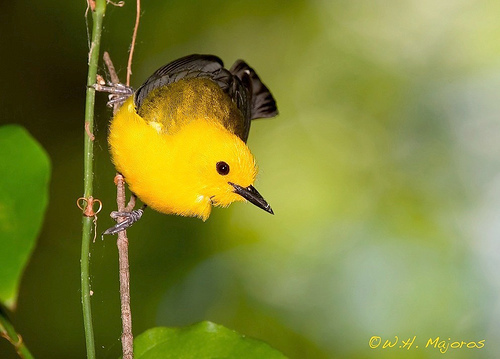
a small bird that has a long black beak, and a yellow body.
this is a yellow bird with black wings and a black pointed beak.
this is a yellow and black bird with a black eyering and a black secondaries
this is a yellow bird with black on the wingbars and a black bill.
this small yellow bird has a short, narrow beak that forms a sharp point.
this small bird exhibits a yellow and black color palette, with it's wings, tail, and pointed beak consisting mostly of black, while the rest of it's features sport a bright yellow.
the bird has a yellow belly, small black bill and black outer rectrice.
yellow-and black little bird up side down on brancha bright yellow bird with black on the ends of its wings and tail, with a pointy beak.
this small bird has bright yellow feathers and a black colored tail.
Species: Prothonotary Warbler